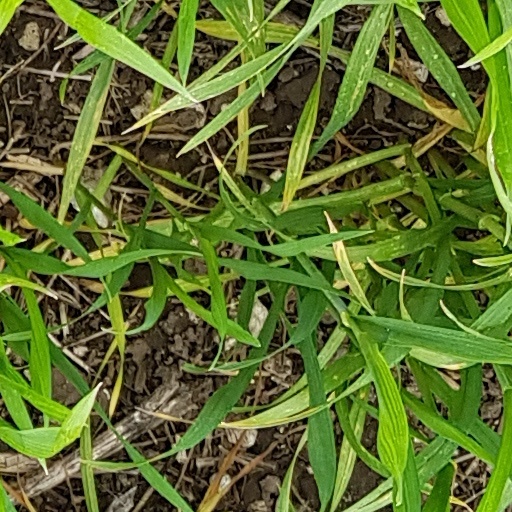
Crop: wheat